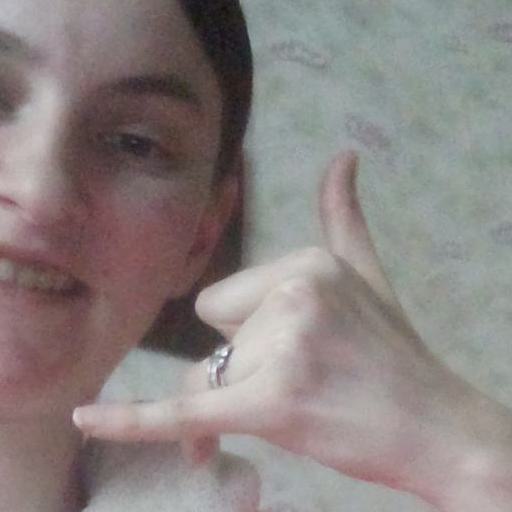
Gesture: call